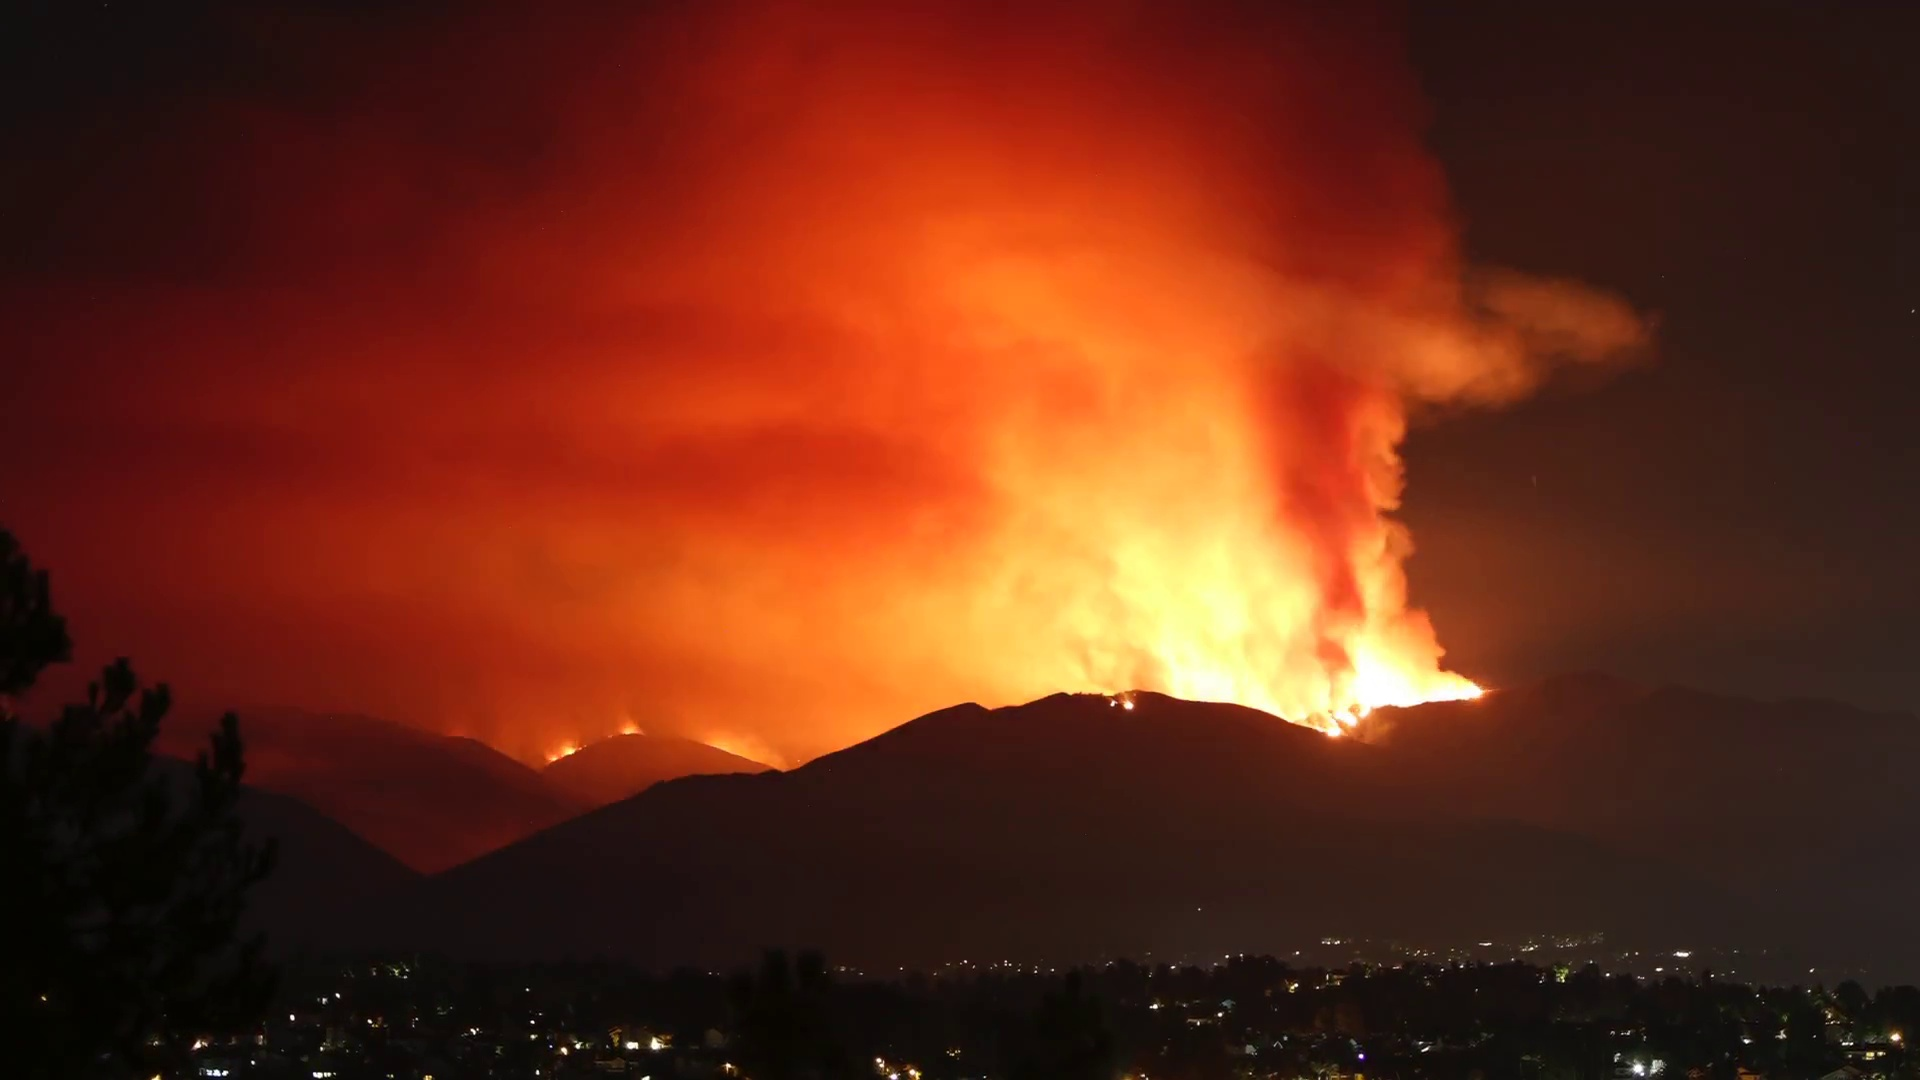
Fire: yes
Smoke: yes